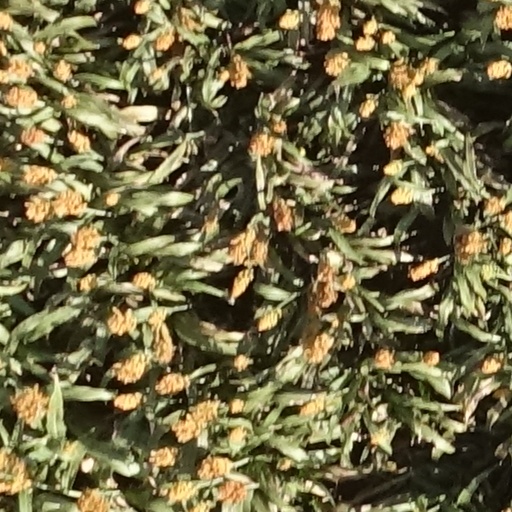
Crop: sorghum